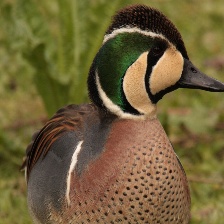
Species: BAIKAL TEAL
Scientific name: ANAS FORMOSA
ImageNet parent category: drake